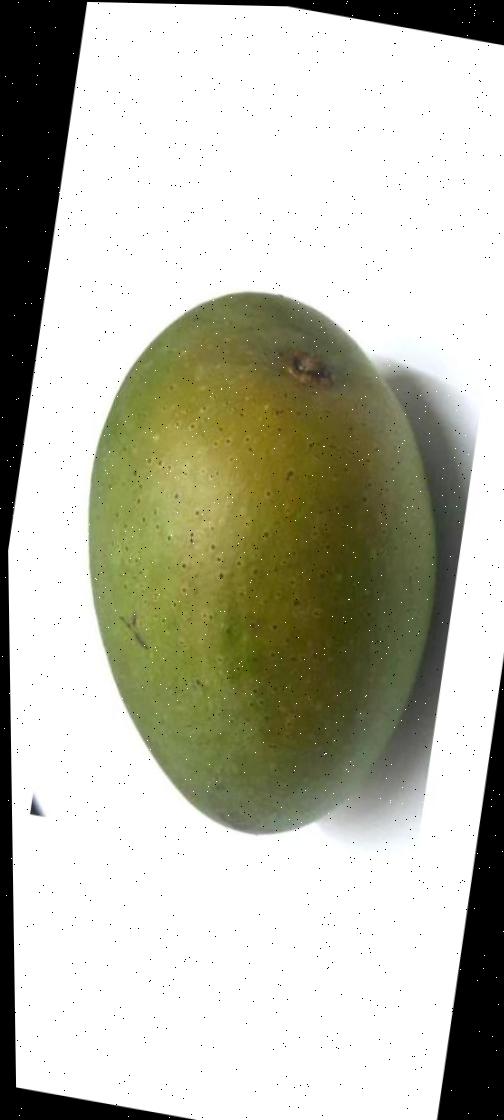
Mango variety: Ashshina Zhinuk